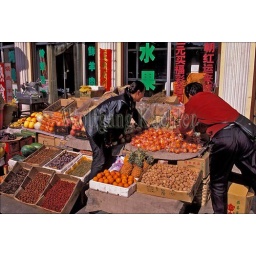
China, near beijing, small town, street market, fruit and nuts for sale